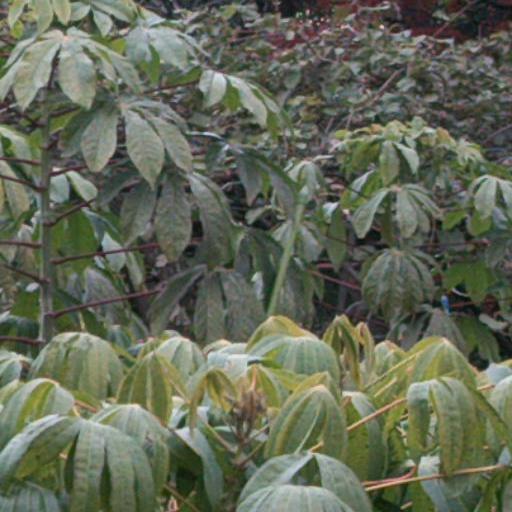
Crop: cassava